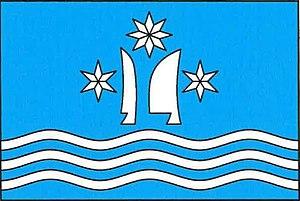
Charváty est une commune du district et de la région d'Olomouc, en République tchèque. Sa population s'élevait à 880 habitants en 2018.